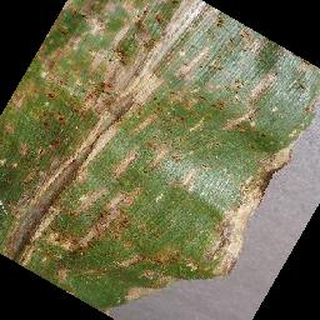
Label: corn_cercospora_leaf_spot